Herbert Hoover National Historic Site

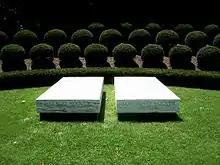
The gravesite of Hoover and Lou Henry Hoover

Herbert Hoover died from internal bleeding in 1964, enjoying the longest retirement of any President to that point. Hoover considered his years in West Branch to be his most formative, and requested that he and his wife (who had died twenty years earlier) be buried there. Allan Hoover selected the site, which was landscaped before Herbert Hoover's death. 100,000 people lined the funeral procession route between Cedar Rapids and West Branch. William Wagner designed the memorial in collaboration with surviving Hoover family members. Standing at the foot of the monument, one can see the birthplace cottage.